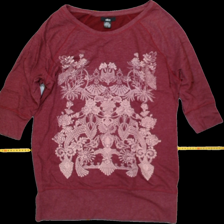
View: front
Type: Sweater
Category: Ladies
Brand: Ellos
Colors: Red
Material: 56% Cotton 41% Poly
Pattern: Floral print
Cut: Loose
Size: 46
Season: All
Trend: No trend
Stains: Yes
Damage: 0
Price range: <50
Recommended usage: Export